William Winter (chess player)

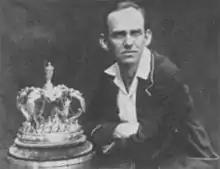

William Winter (11 September 1897 – 18 December 1955) was a British chess player. He won the British Open Chess Championship in 1934 and the British Chess Championship in 1935 and 1936. An acolyte of Siegbert Tarrasch, his sound, strategic play enabled him to defeat a number of the world's top players, including David Bronstein, Aron Nimzowitsch and Milan Vidmar. However, his health and tactical play were insufficiently strong to enable him to repeat these victories on a consistent basis.